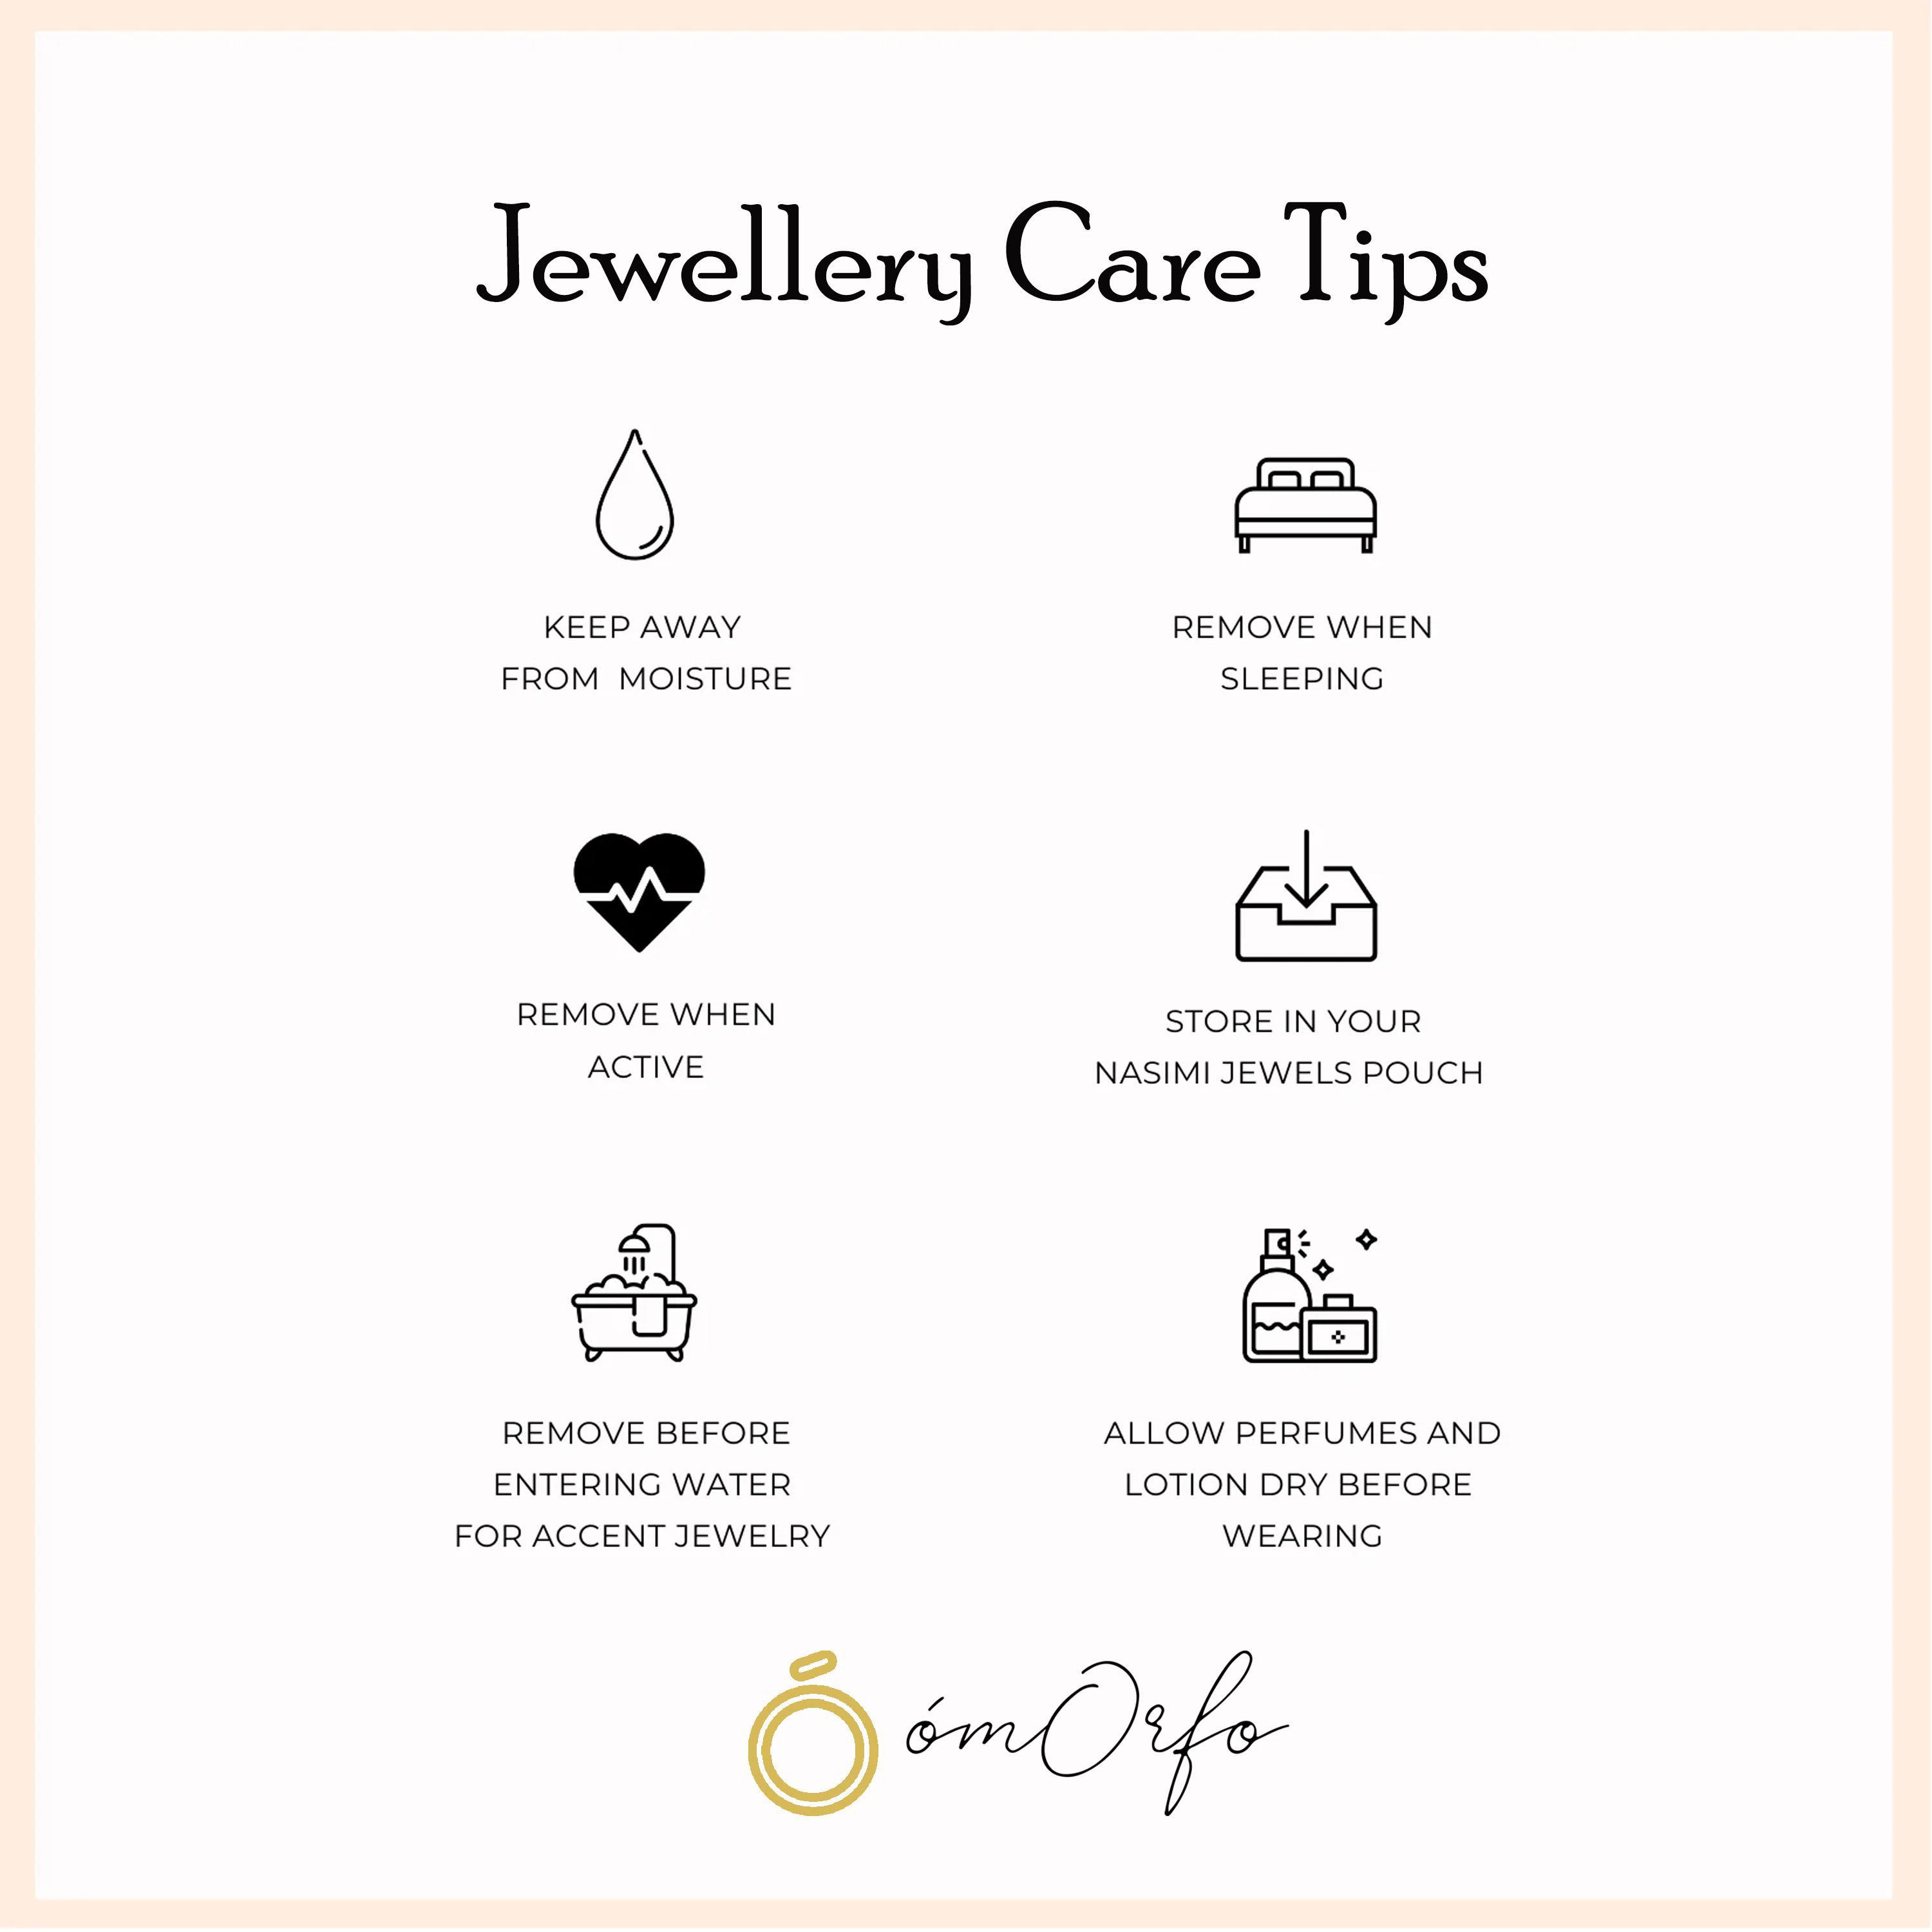
OMORFO Gold Plated Bangles Four Piece Traditional Rajwadi Jewellery Inspired Ethnic Filigree Style Bangles/Kada/Festive Bangles for Women and Girls
Type: Bangles
Brand: OMORFO
Price: Rs. 5999
 We Have Designed And Crafted Them At Our Own Manufacturing Facility To Develop A Product Of This Superior Quality To Give Perfection Of Original Gold Designing,Each And Every Piece Is Produced Under Stric Quality Production,We Had Coated Them With One Gram Gold Polish To Give A Real Look Finish ,We Have Protected Its Shine Through .3Mm Lacker Coating Thats Give It Longer Life,So Wear This Masterpiece Of Latest Fashion And Designing Without Worrying About Anything.
Features: Stylish Latest Design Fancy Party Wear Traditional Bangles Set,Gift For Women - Ideal Valentine, Birthday, Anniversary Gift For Someone You Love,Quality Gold Plated Jewellery. Gives Original Gold Jewellery Look.,Well Suitable With All The Kind Of Outfits For Those Feminine Stylish Looks.,Made Of Premium Quality Materials.
Included: 1 Bangle Set